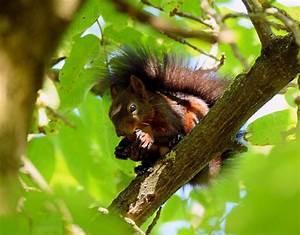
squirrel